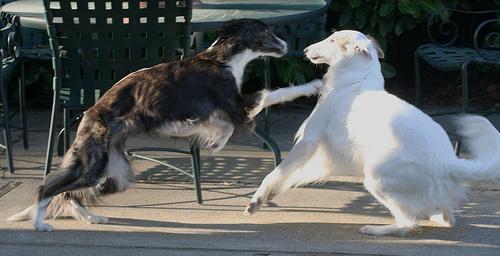
borzoi